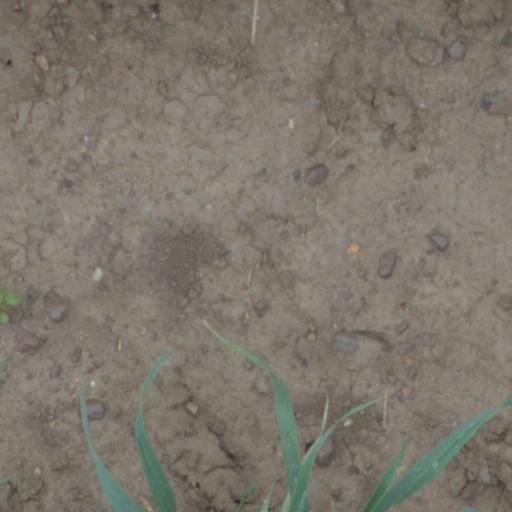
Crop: wheat